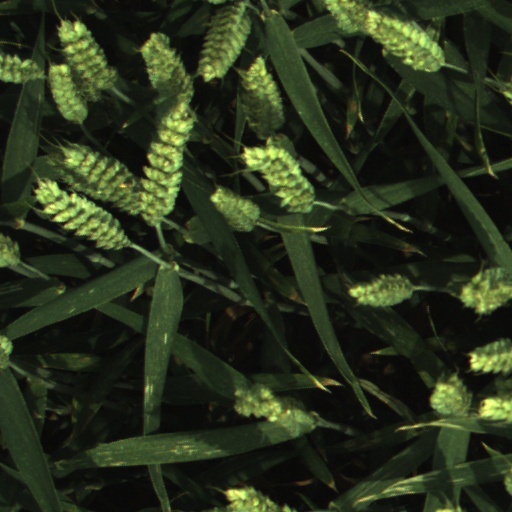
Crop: wheat